St Margaret of Antioch with Two Saints

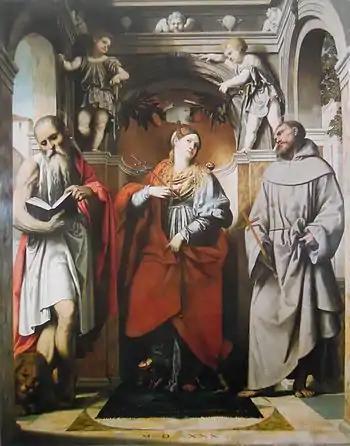

St Margaret of Antioch with Two Saints is a 1530 oil on panel painting by Moretto da Brescia on display on the side-altar of St Jerome in the church of San Francesco in Brescia. To the left of Margaret of Antioch is shown Saint Jerome, whilst to the right is Francis of Assisi.